Case Closed season 29

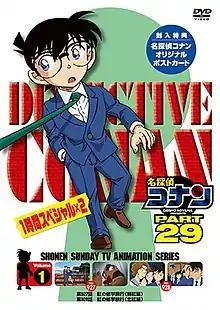
The cover of the first DVD compilation for season twenty-nine of "Detective Conan" released by Shogakukan

The twenty-ninth season of the "Case Closed" anime was directed by Yasuichirō Yamamoto and produced by TMS Entertainment and Yomiuri Telecasting Corporation. The series is based on Gosho Aoyama's "Case Closed" manga series. In Japan, the series is titled but was changed due to legal issues with the title "Detective Conan". The series focuses on the adventures of teenage detective Shinichi Kudo who was turned into a child by a poison called APTX 4869, but continues working as a detective under the alias Conan Edogawa.